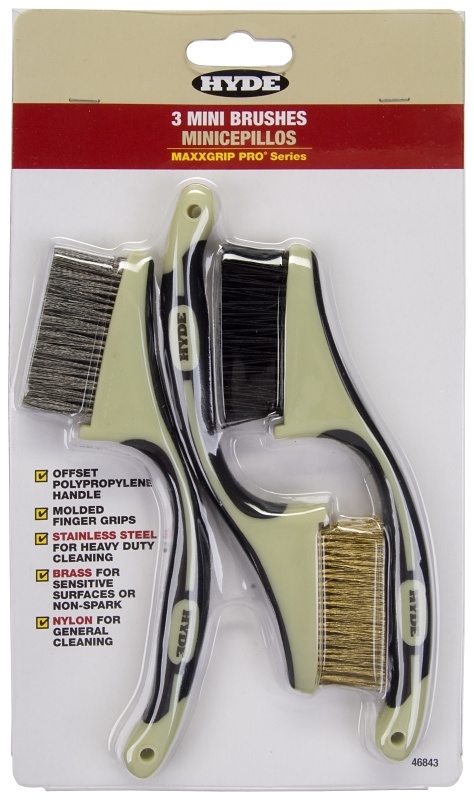
Hyde MAXXGRIP PRO Series 46843 Mini Brush
High-quality set of three mini-brushes includes brass, nylon and stainless brushes for applications involving detail work or limited access. Unit: CD 3 UPC: 079423468438 Model Number: 46843
Brand: HYDE
Category: Hardware > Tools > Pipe Brushes